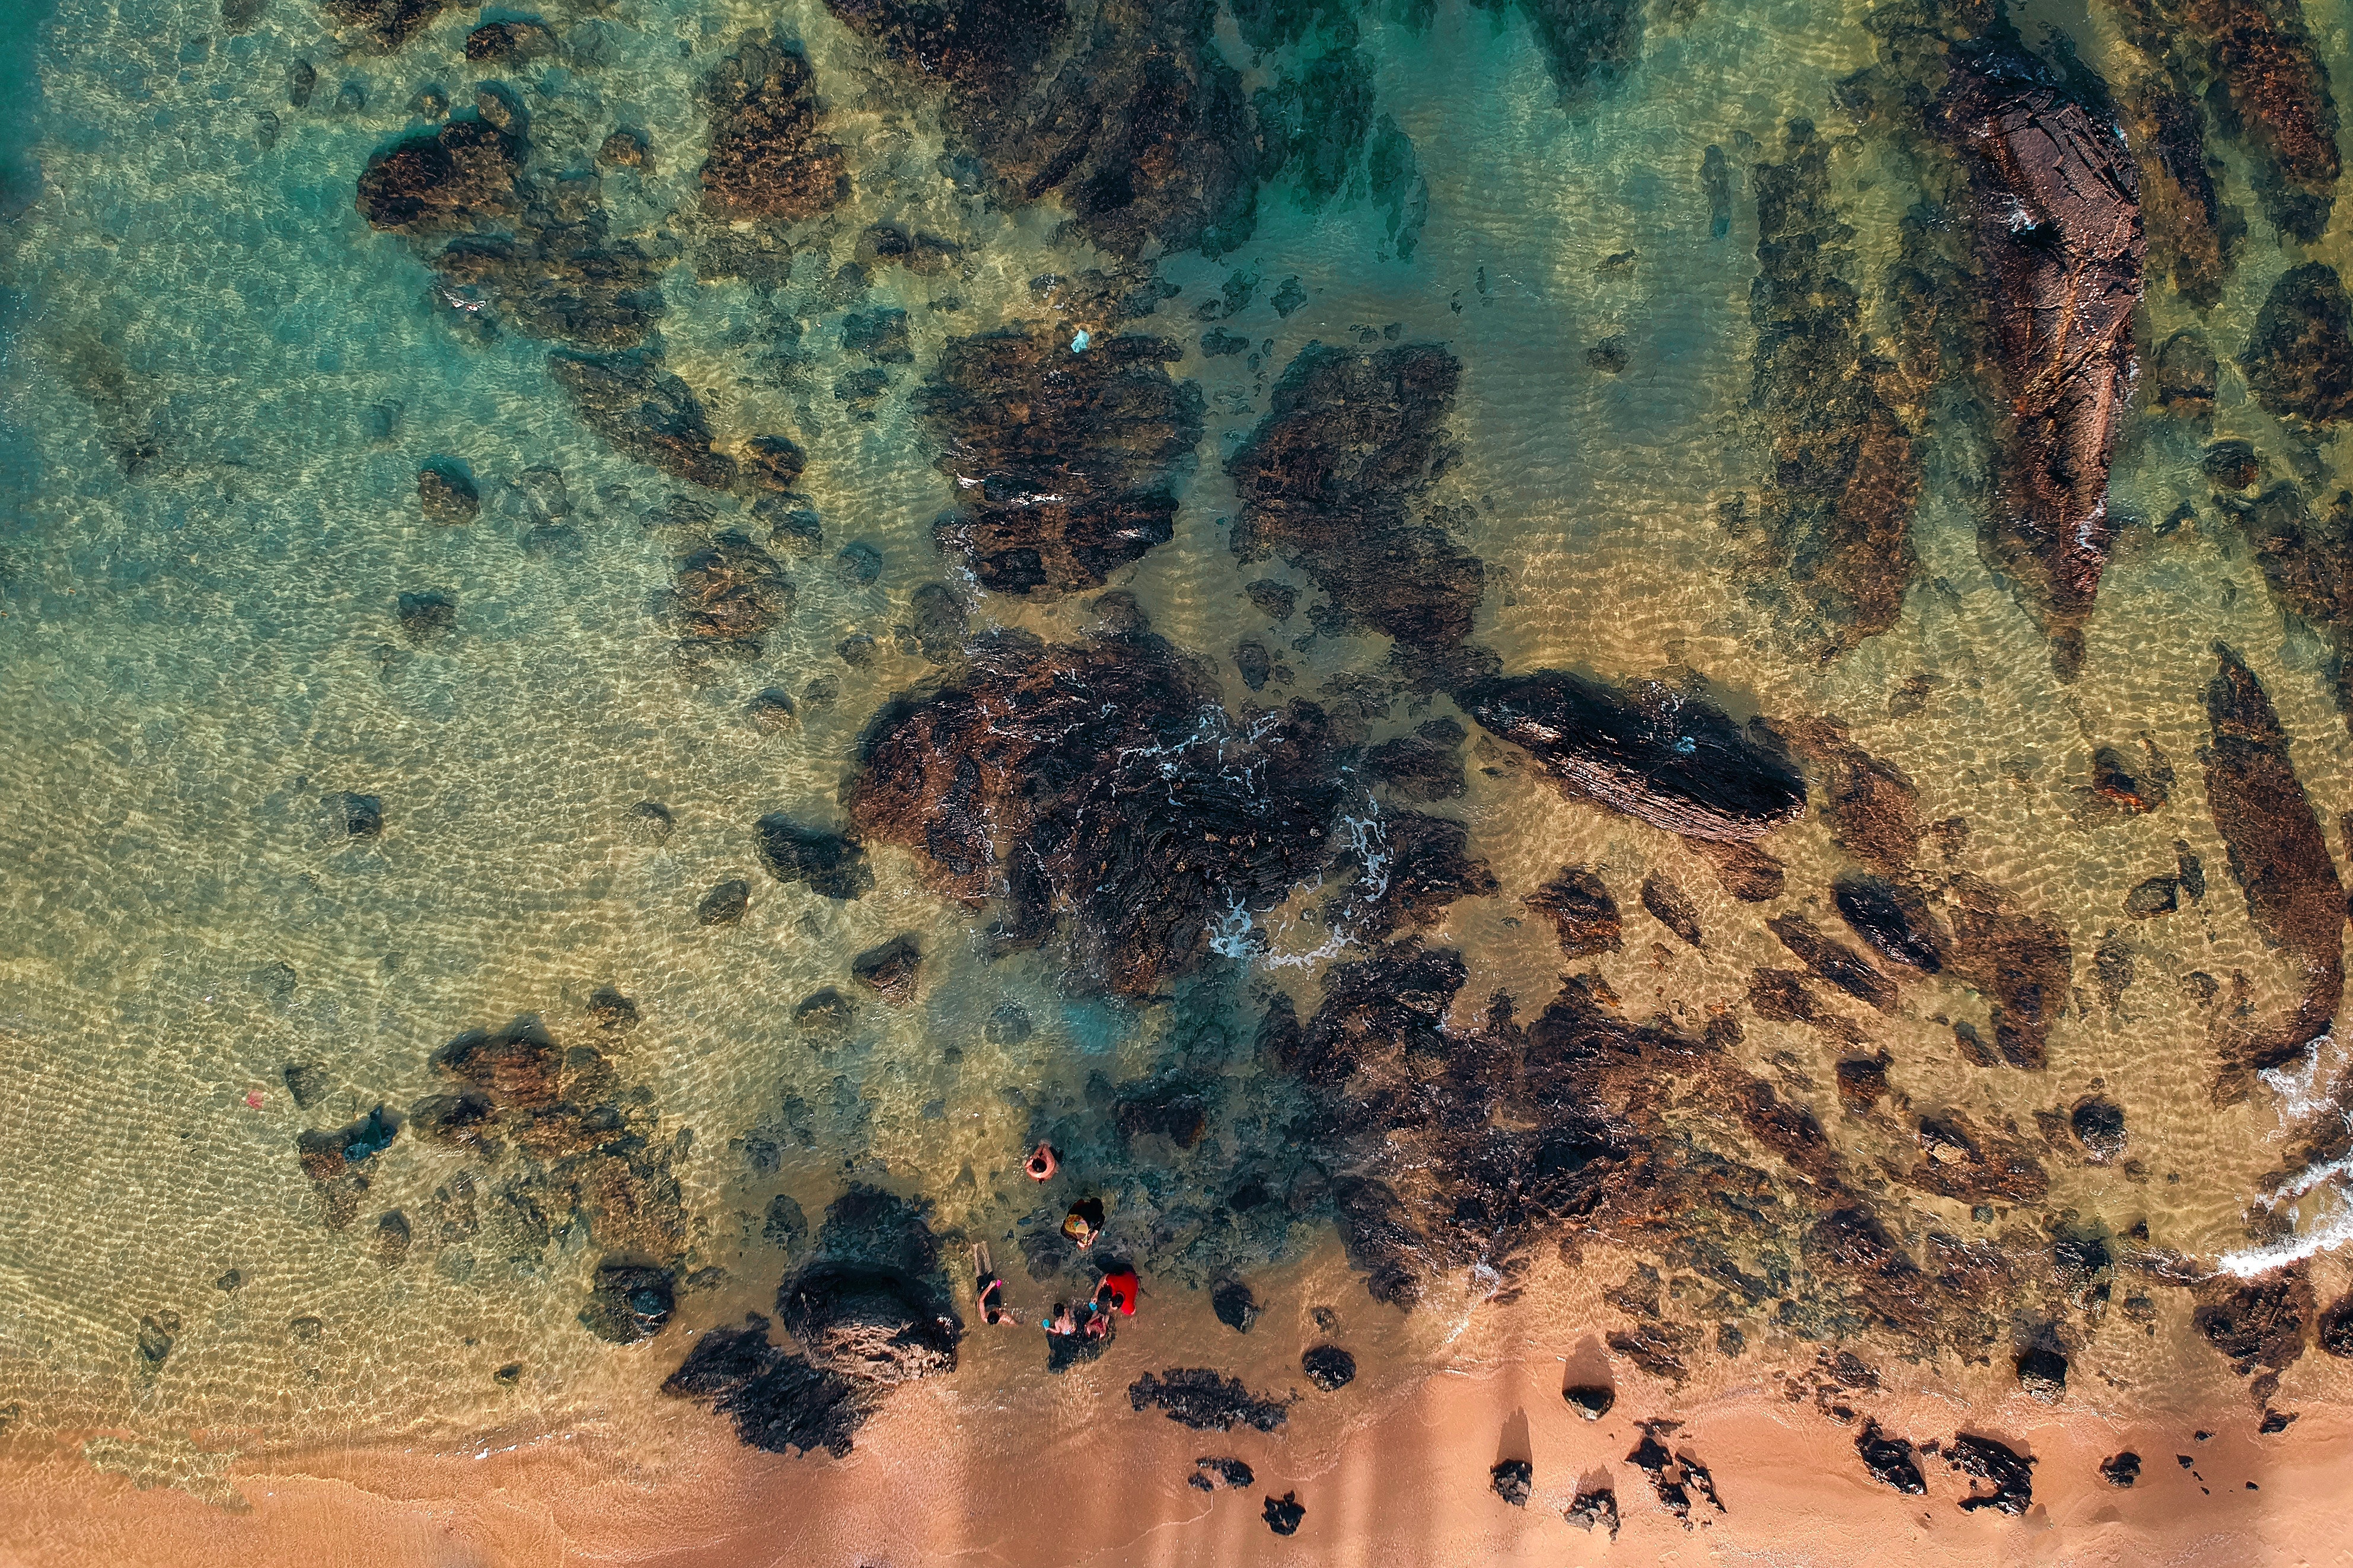
brown, painting, organism, tree, mold, art, pattern, stain, paint, watercolor paint